America's Book of Secrets

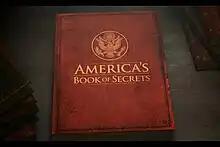

America's Book of Secrets is a documentary series about mysterious or little known aspects of U.S. history, theories about secrets that are possibly being hidden from the public, and hidden sources of the social issues that face the country. Episodes deal with topics such as government coverups, organized crime gangs, the War on Drugs, white supremacy movements, cults, presidential assassinations and coup attempts, terrorist attacks, extraterrestrials, Bigfoot, government surveillance, covert military operations, secret societies and American oligarchs.